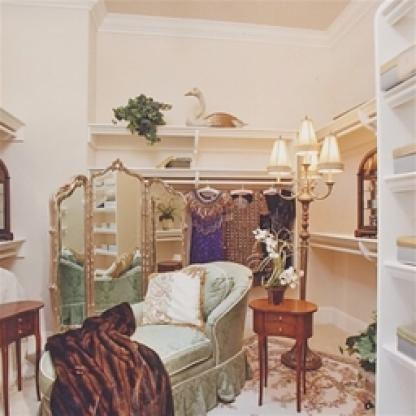
Scene: Indoor